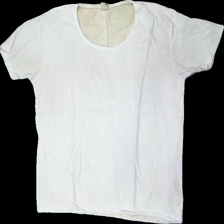
View: front
Type: T-shirt
Category: Men
Brand: Jack And Jones
Colors: Beige
Material: 100% cotton
Cut: Regular
Size: XL
Season: All
Damage location: top center
Damage 2 location: middle right
Price range: <50
Recommended usage: Export
Description: beige t-shirt, sned i söm
Comment: sned söm